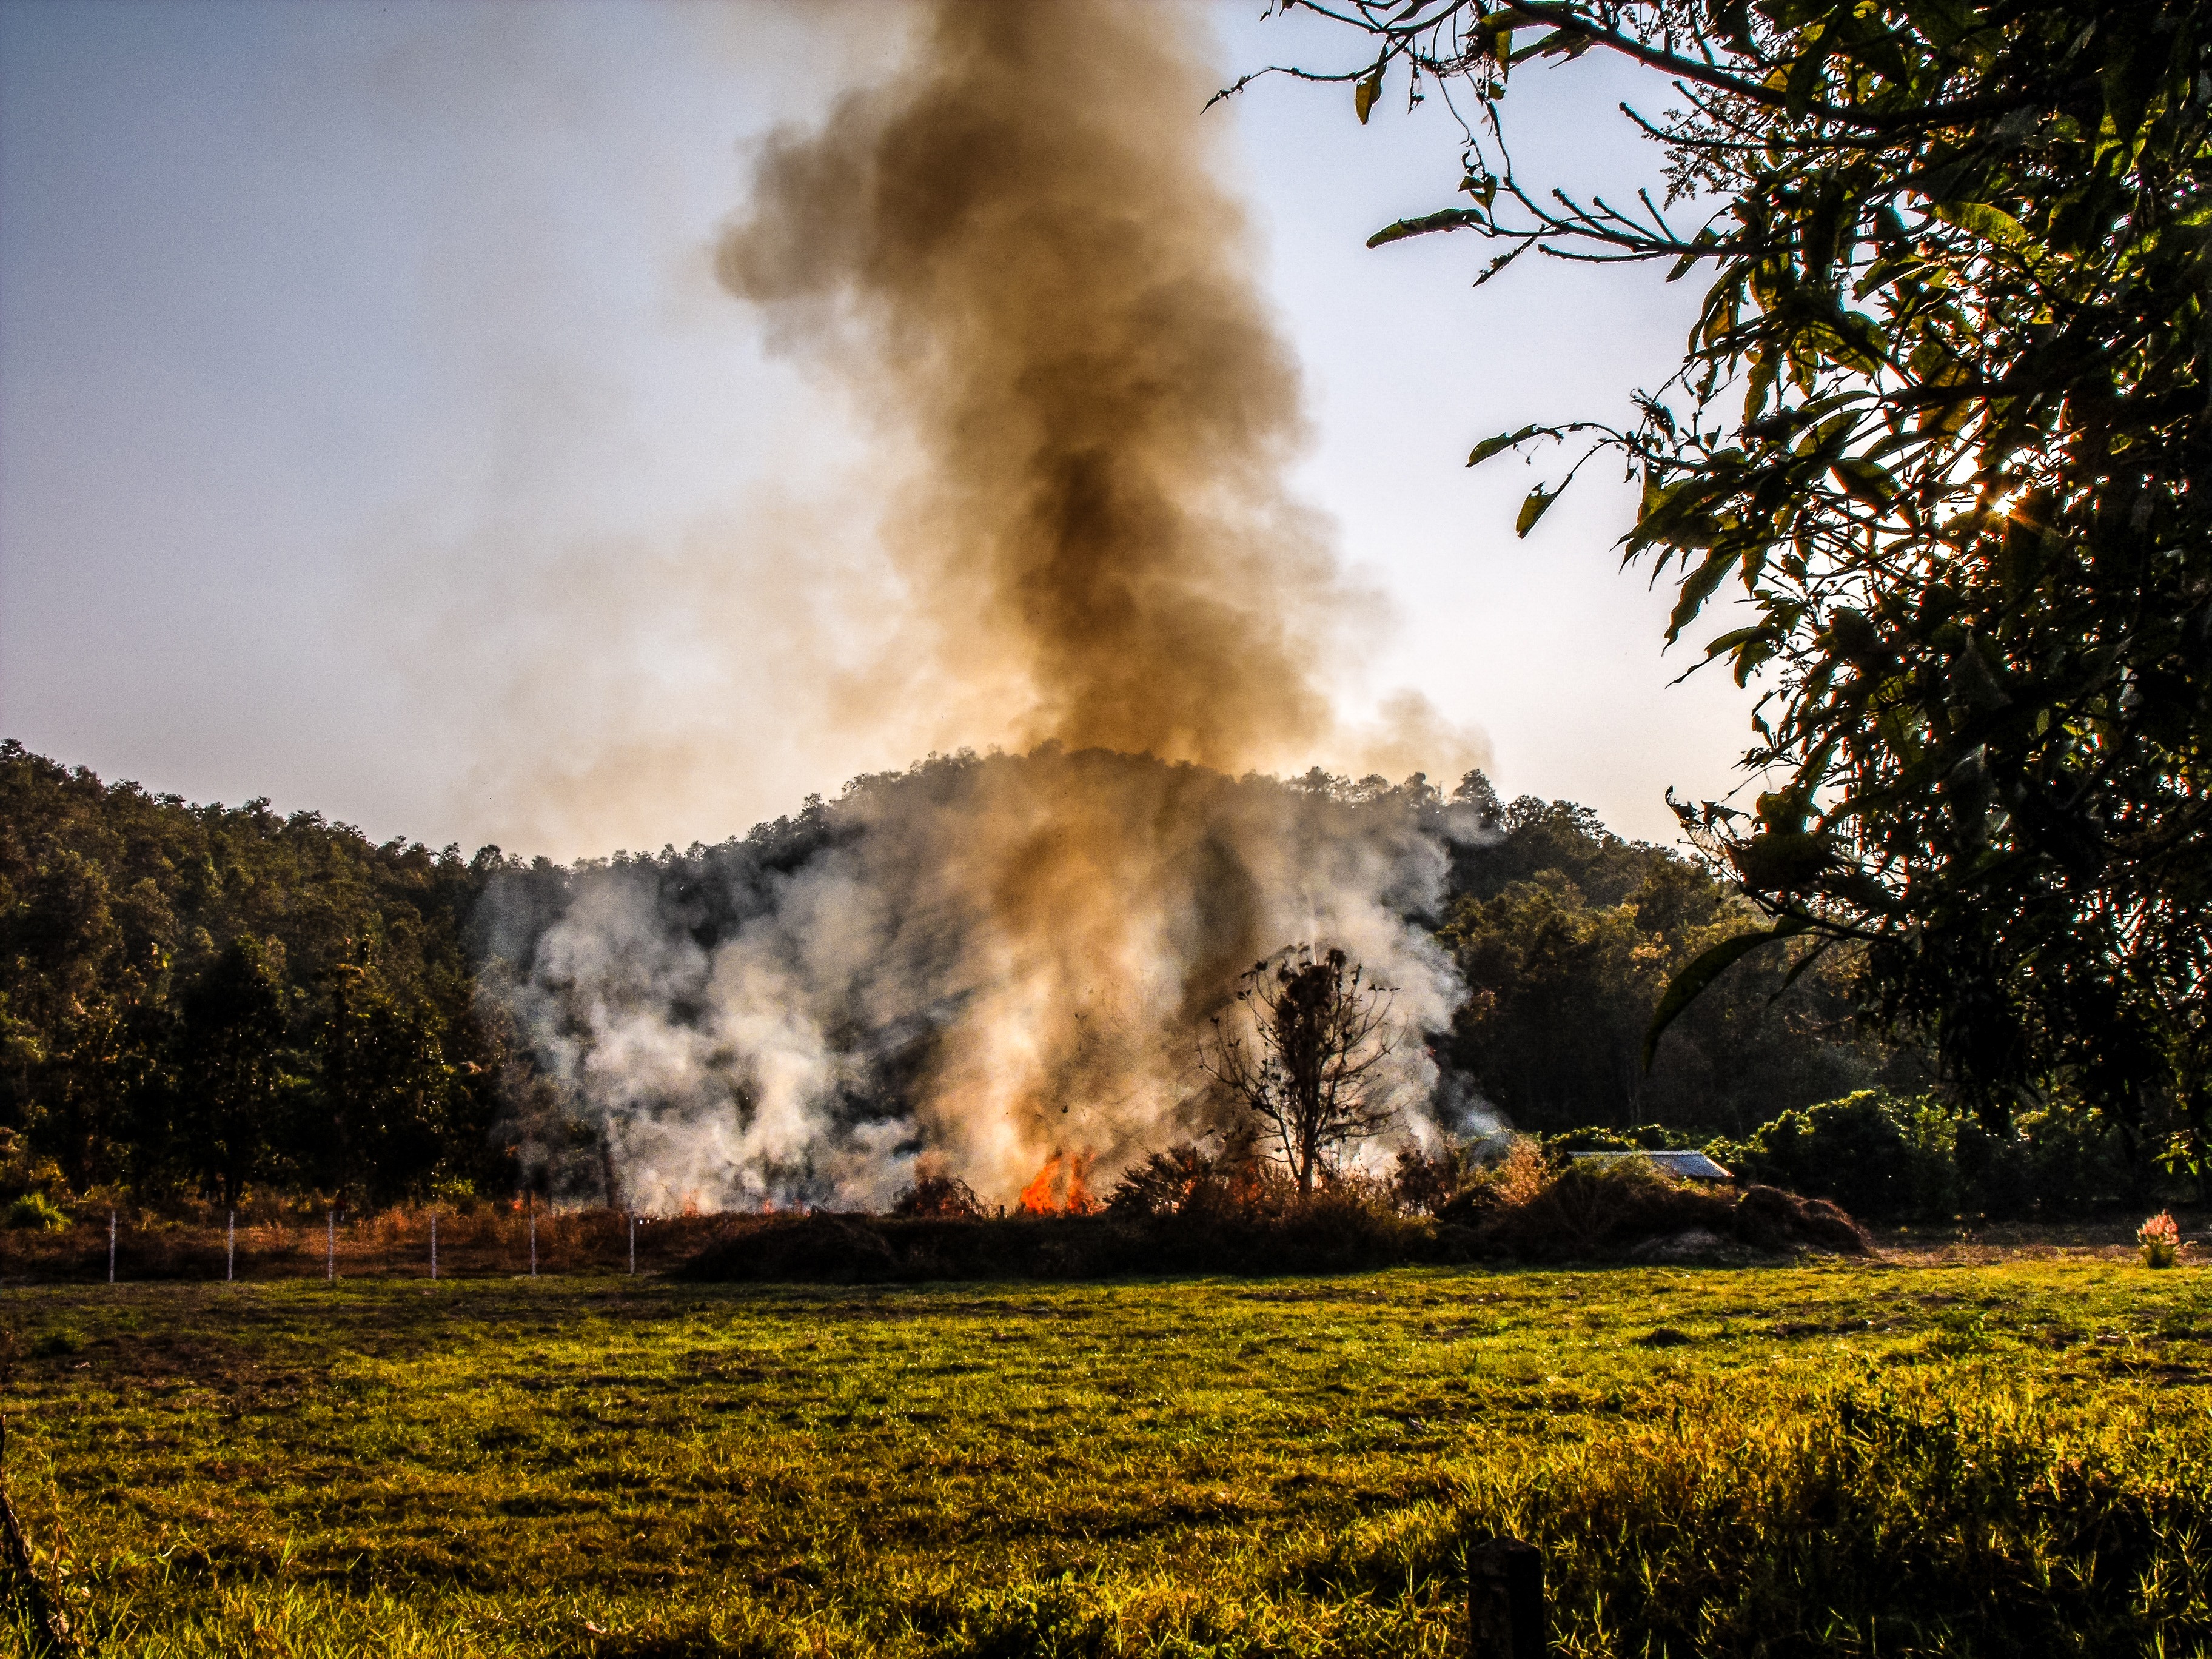
nature, field, morning, smoke, fire, bonfire, burning meadow